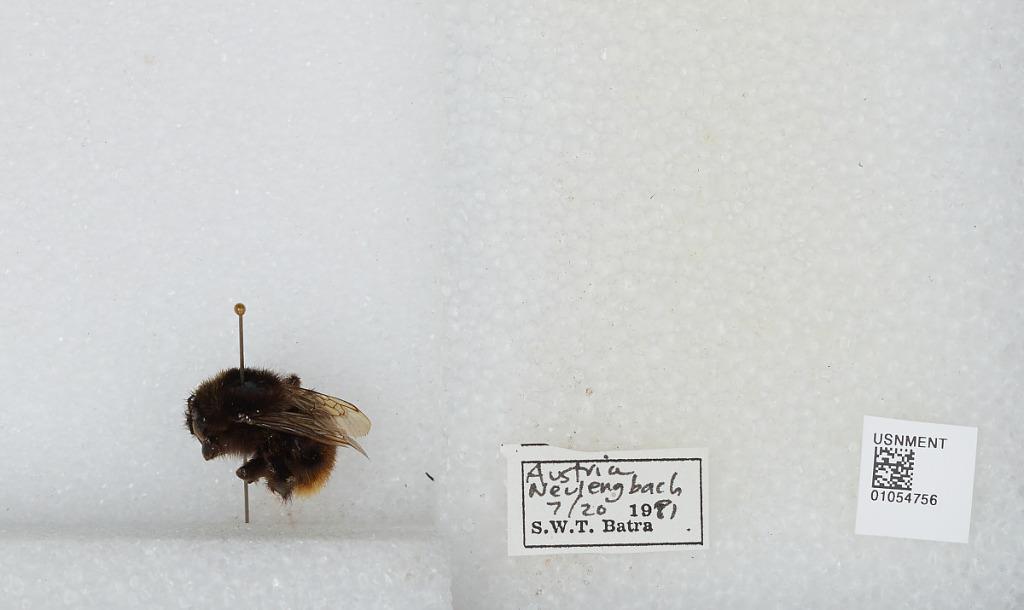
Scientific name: Bombus sp.
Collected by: S. Batra
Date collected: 1981-7-20
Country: Austria
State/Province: Lower Austria
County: Sankt Pölten-Land
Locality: Neulengbach
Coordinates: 48.18, 15.9